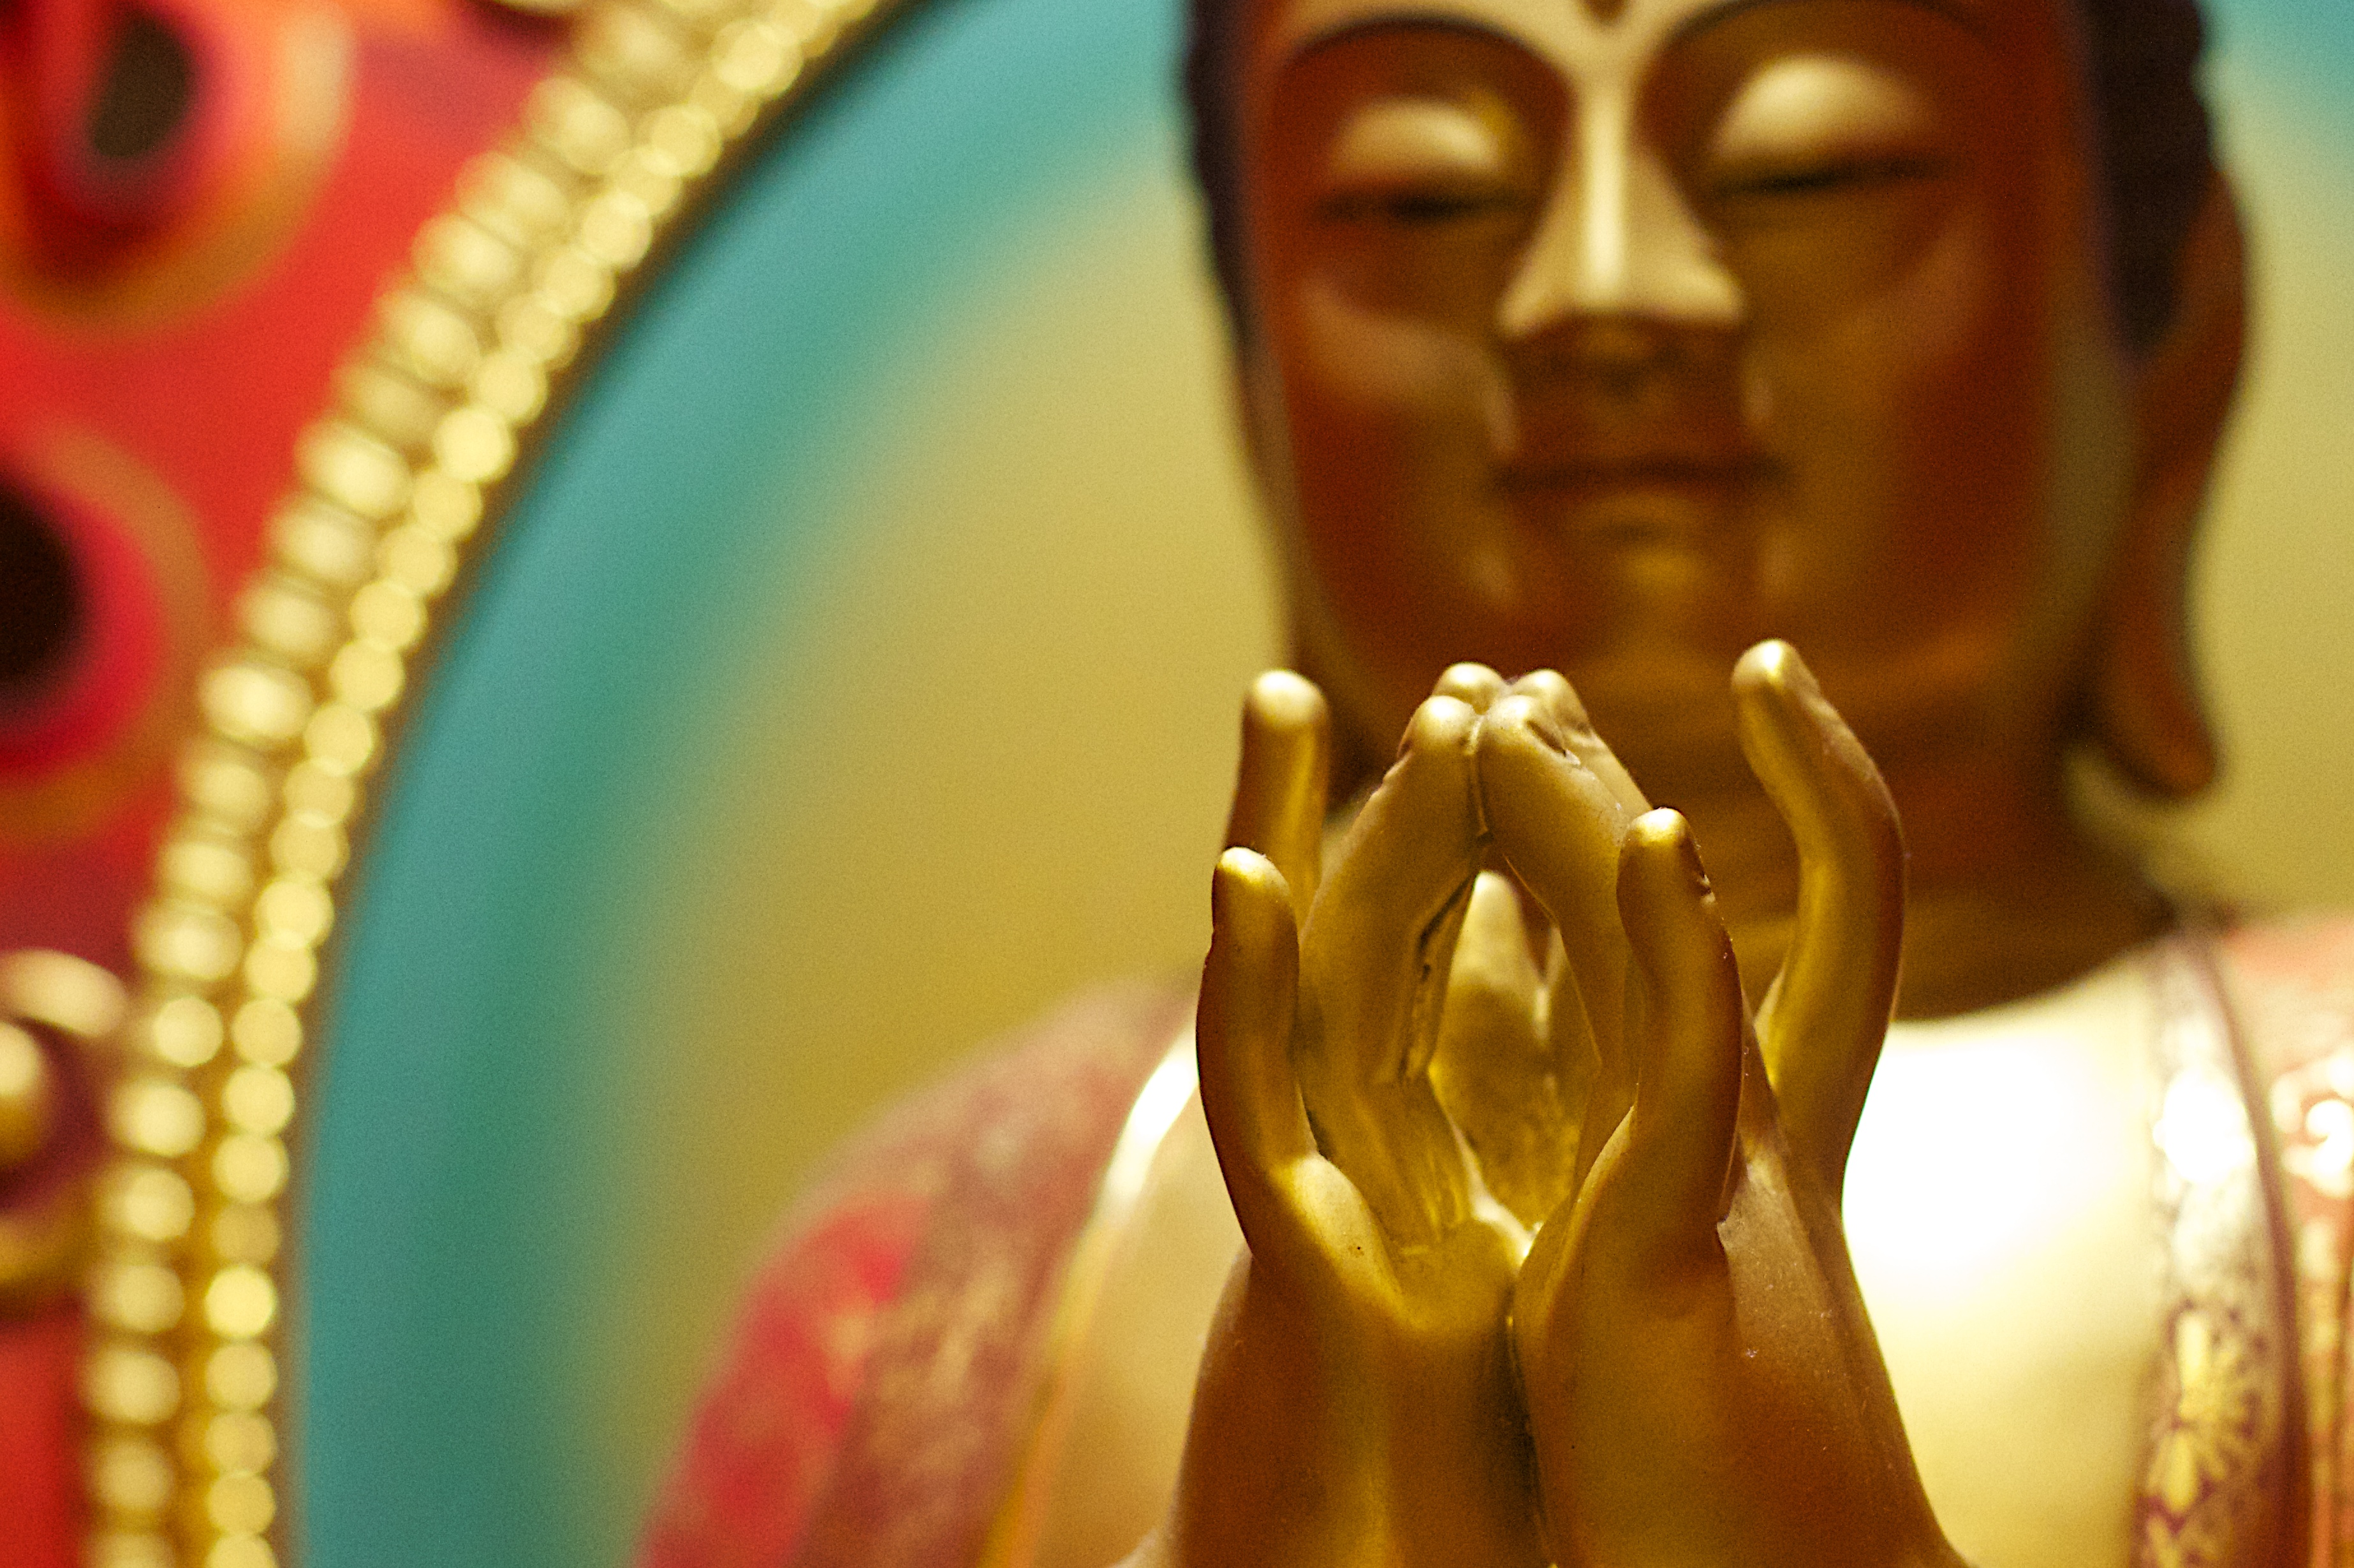
hand, photography, color, yellow, close up, temple, head, macro photography, gautama buddha